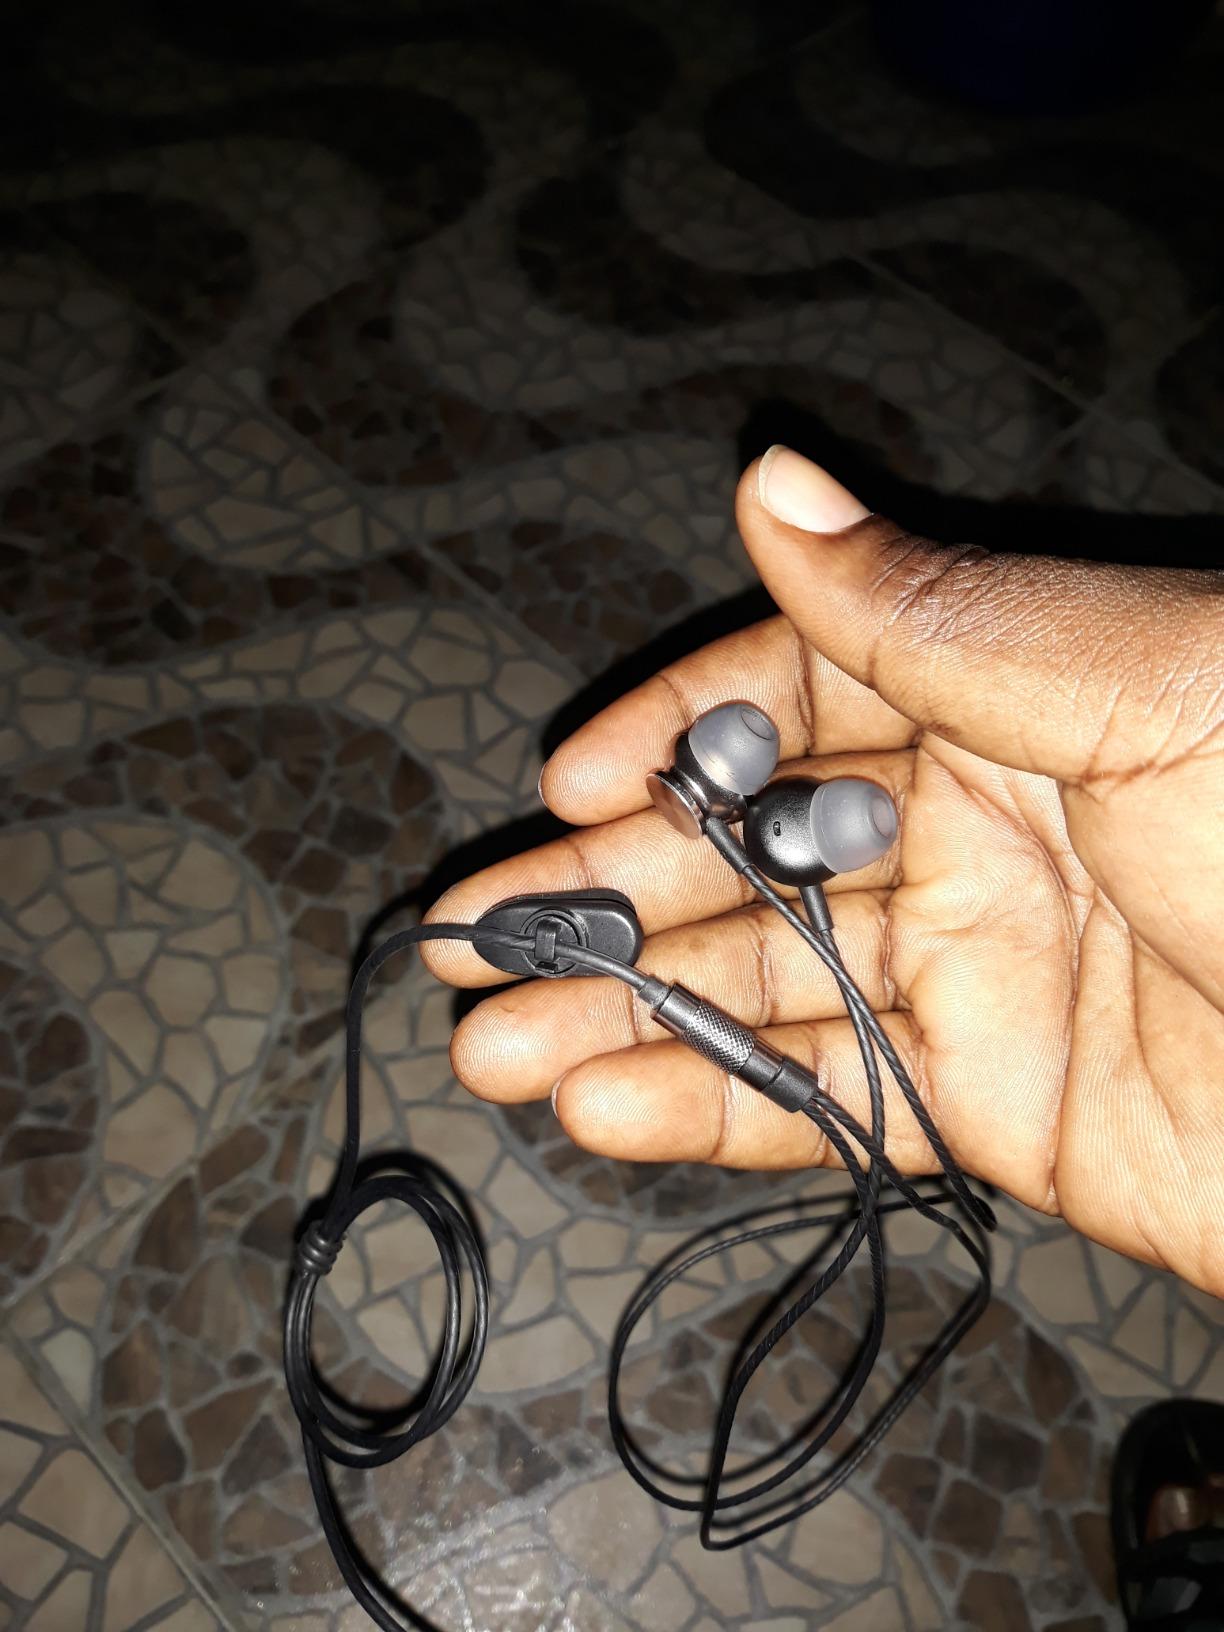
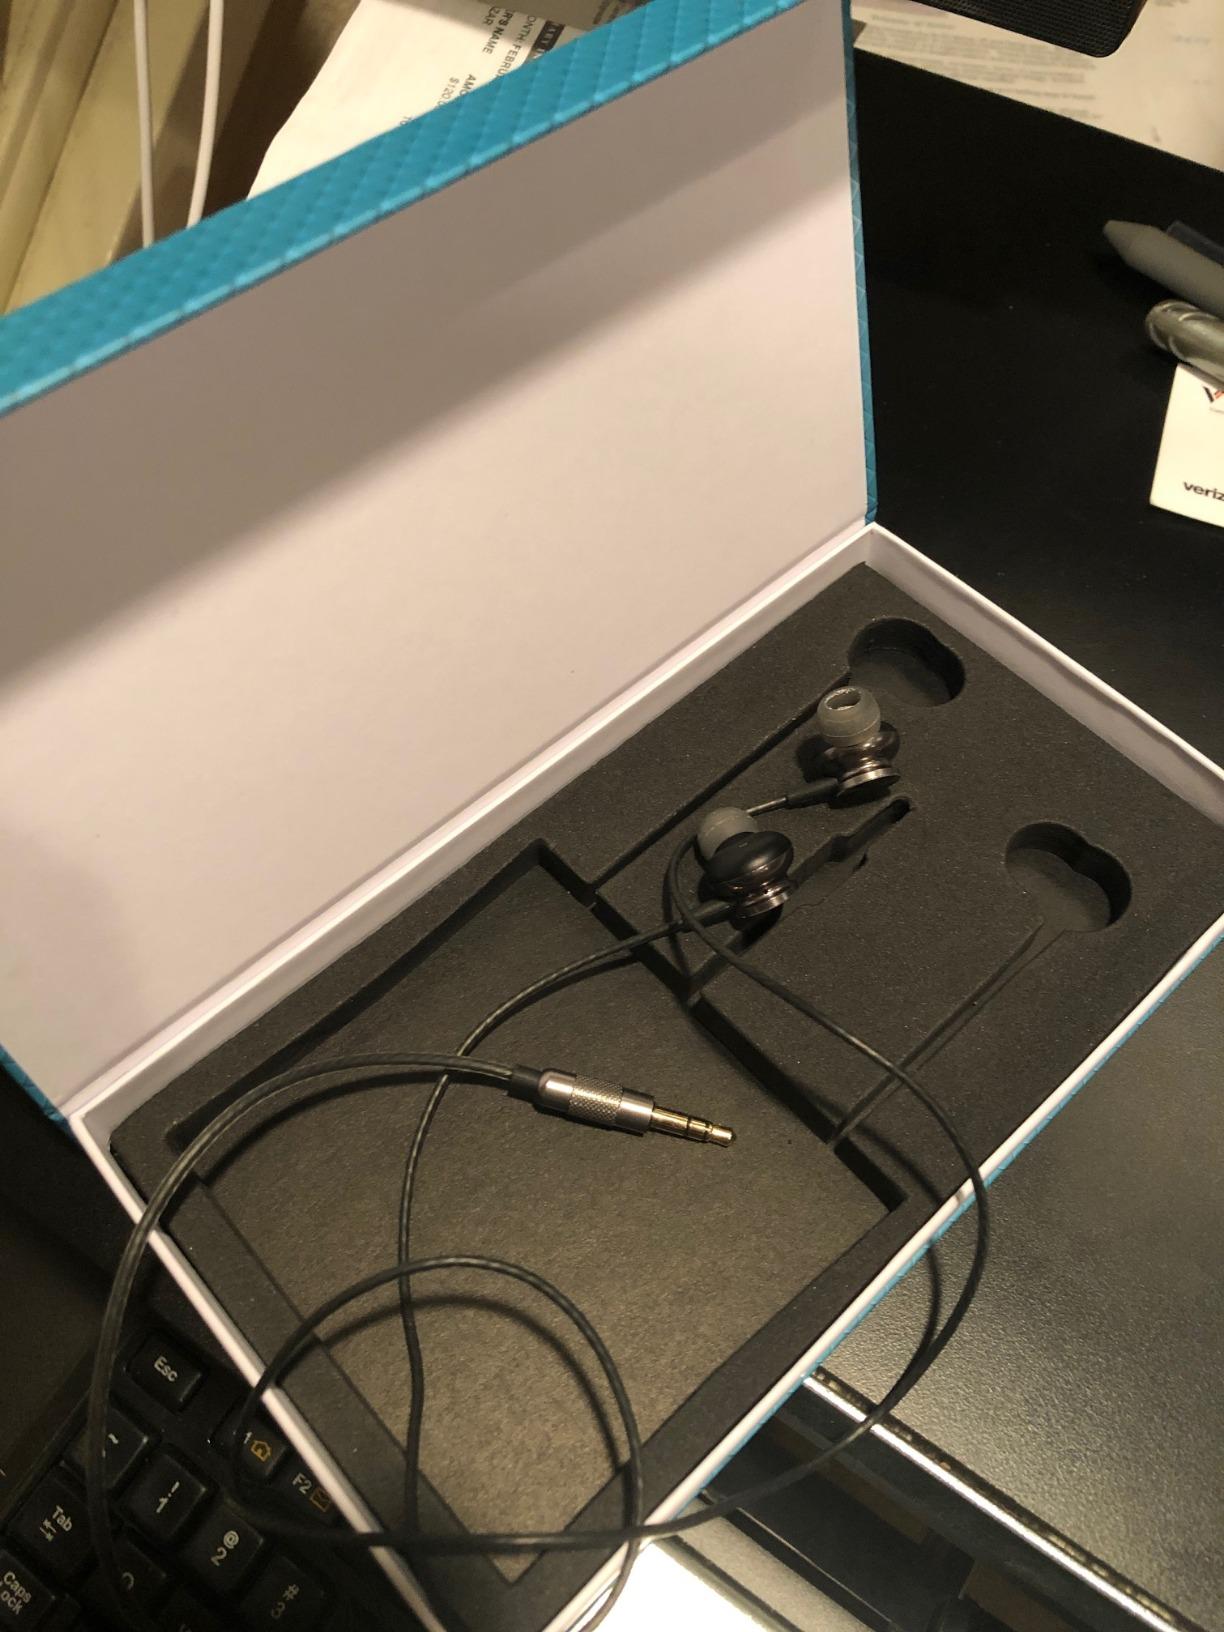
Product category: headphones
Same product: yes